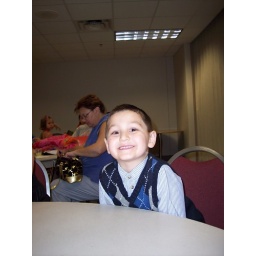
Grad for X and Issac in dog house 002